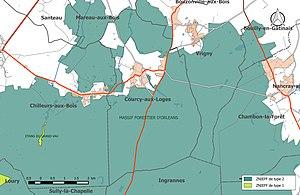
Carte des Zones naturelles d'intérêt écologique faunistique et Floristique (ZNIEFF) de la commune de fr:Courcy-aux-Loges.
Courcy-aux-Loges est une commune française située dans le département du Loiret, en région Centre-Val de Loire.